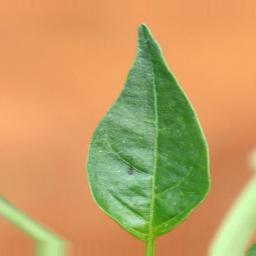
Label: healthy